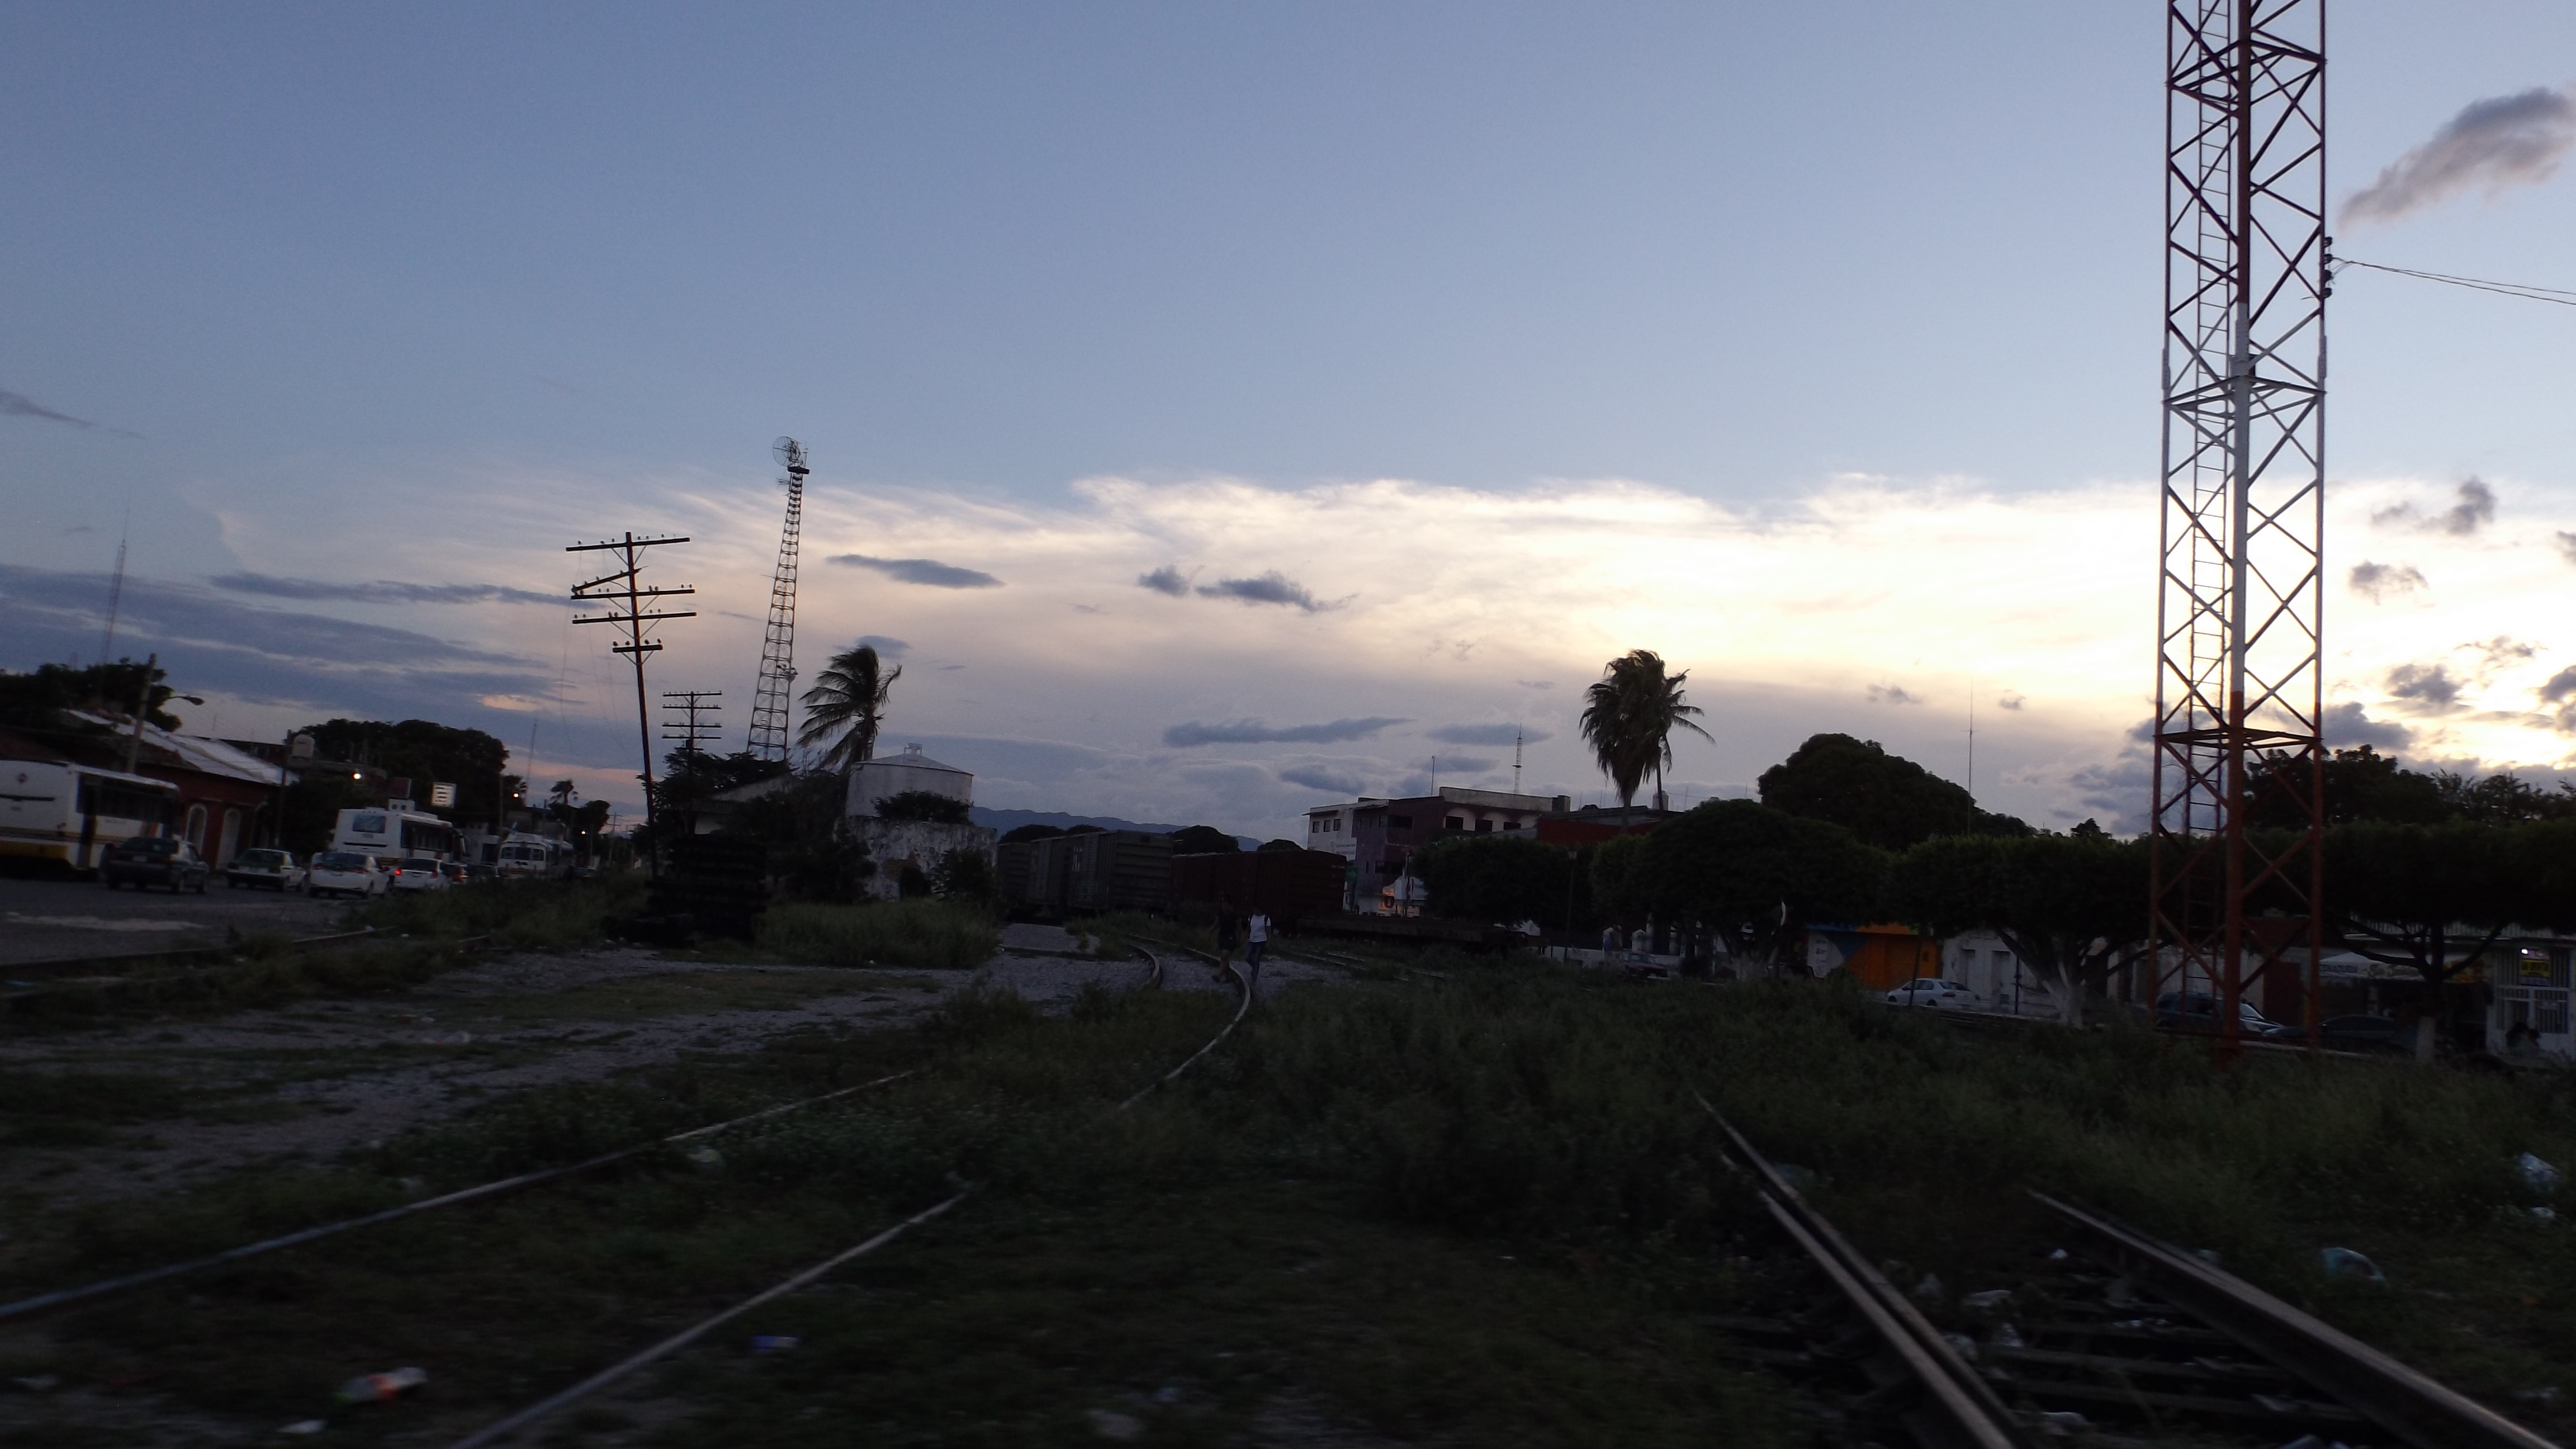
sky, track, transport, cloud, residential area, evening, urban area, morning, rail transport, dusk, atmosphere, road, suburb, dawn, meteorological phenomenon, horizon, tree, vehicle, area, electricity, city, sunset, electrical supply, overhead power line, house